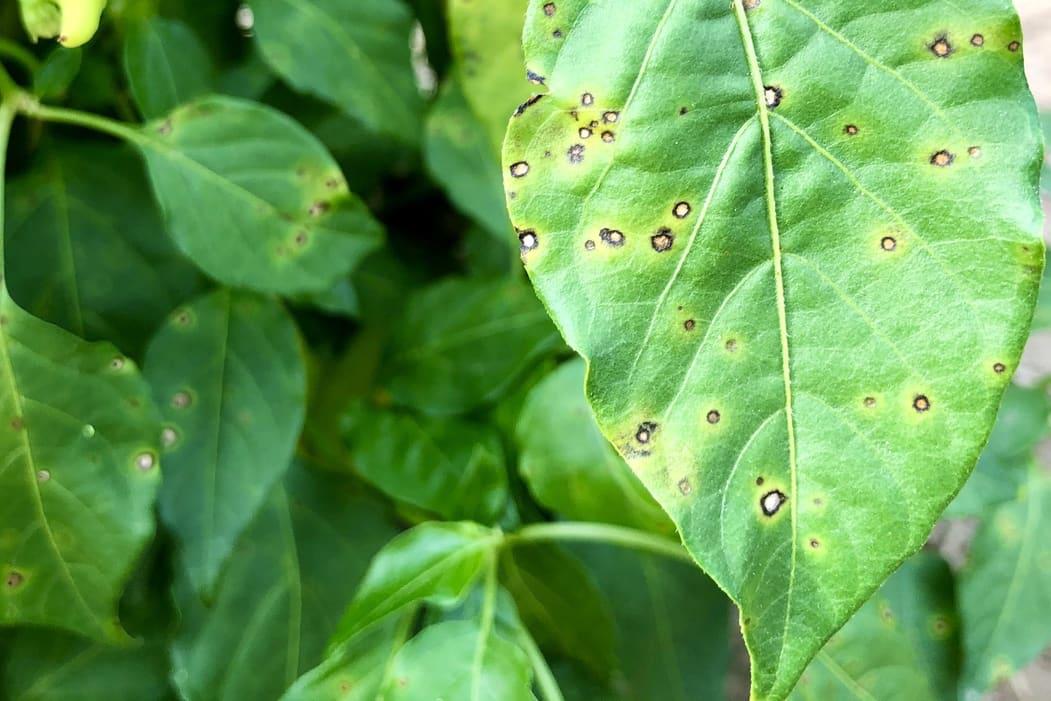
Plant: Bell pepper
Disease: bell pepper frogeye leaf spot